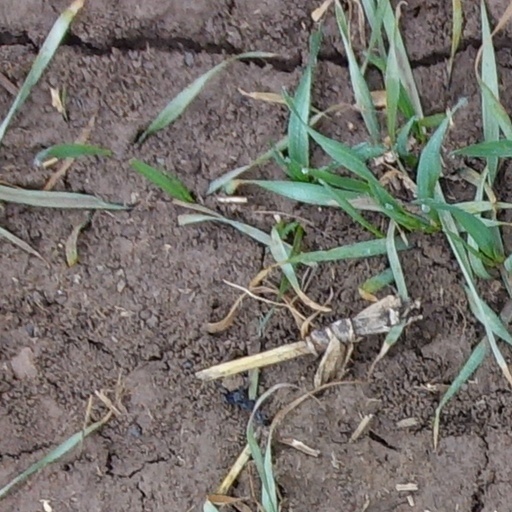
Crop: wheat